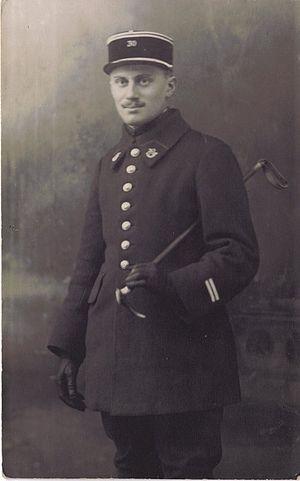
Le 30ᵉ bataillon de chasseurs à pied est une unité militaire française dissoute de l'infanterie alpine dont les casernements en 1914 étaient à Grenoble dans l'Isère.
Pierre-Elie Jacquot, né le 16 juin 1902 et mort le 29 juin 1984 à Vrécourt, est un résistant et un général d'armée français.